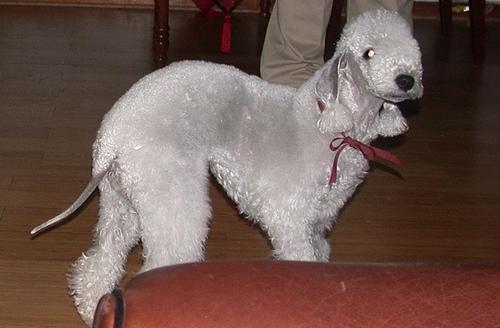
Bedlington_terrier